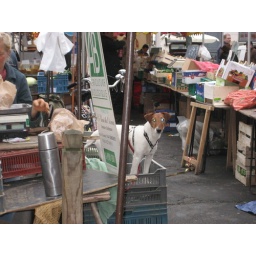
terrier in a market crate at a lille market